Tarabai

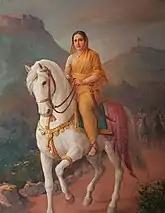
Tarabai, as depicted by Baburao Painter

Maharani Tarabai Bhonsle (Marathi: ; ; 1675 – 9 December 1761) was the regent of the Maratha Empire from 1700 until 1708. She was the queen of Rajaram I, and daughter-in-law of the kingdom's founder Shivaji I. She is acclaimed for her role in keeping alive the resistance against Mughal rule in Konkan, and acting as the regent of the Maratha Kingdom during the minority of her son, Shivaji II. She defeated Mughal forces of Aurangzeb in several battles and expanded the Maratha Kingdom.